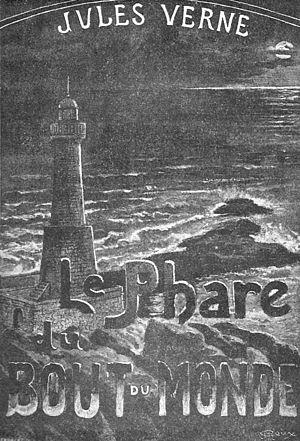
Jules Verne: ""Le Phare du bout du monde"" (1901), dessins par George Roux. This file was uploaded with Commonist."